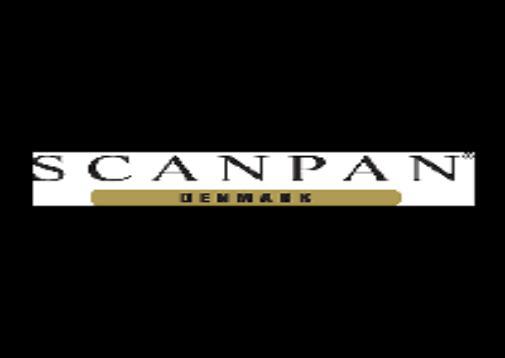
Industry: Necessities